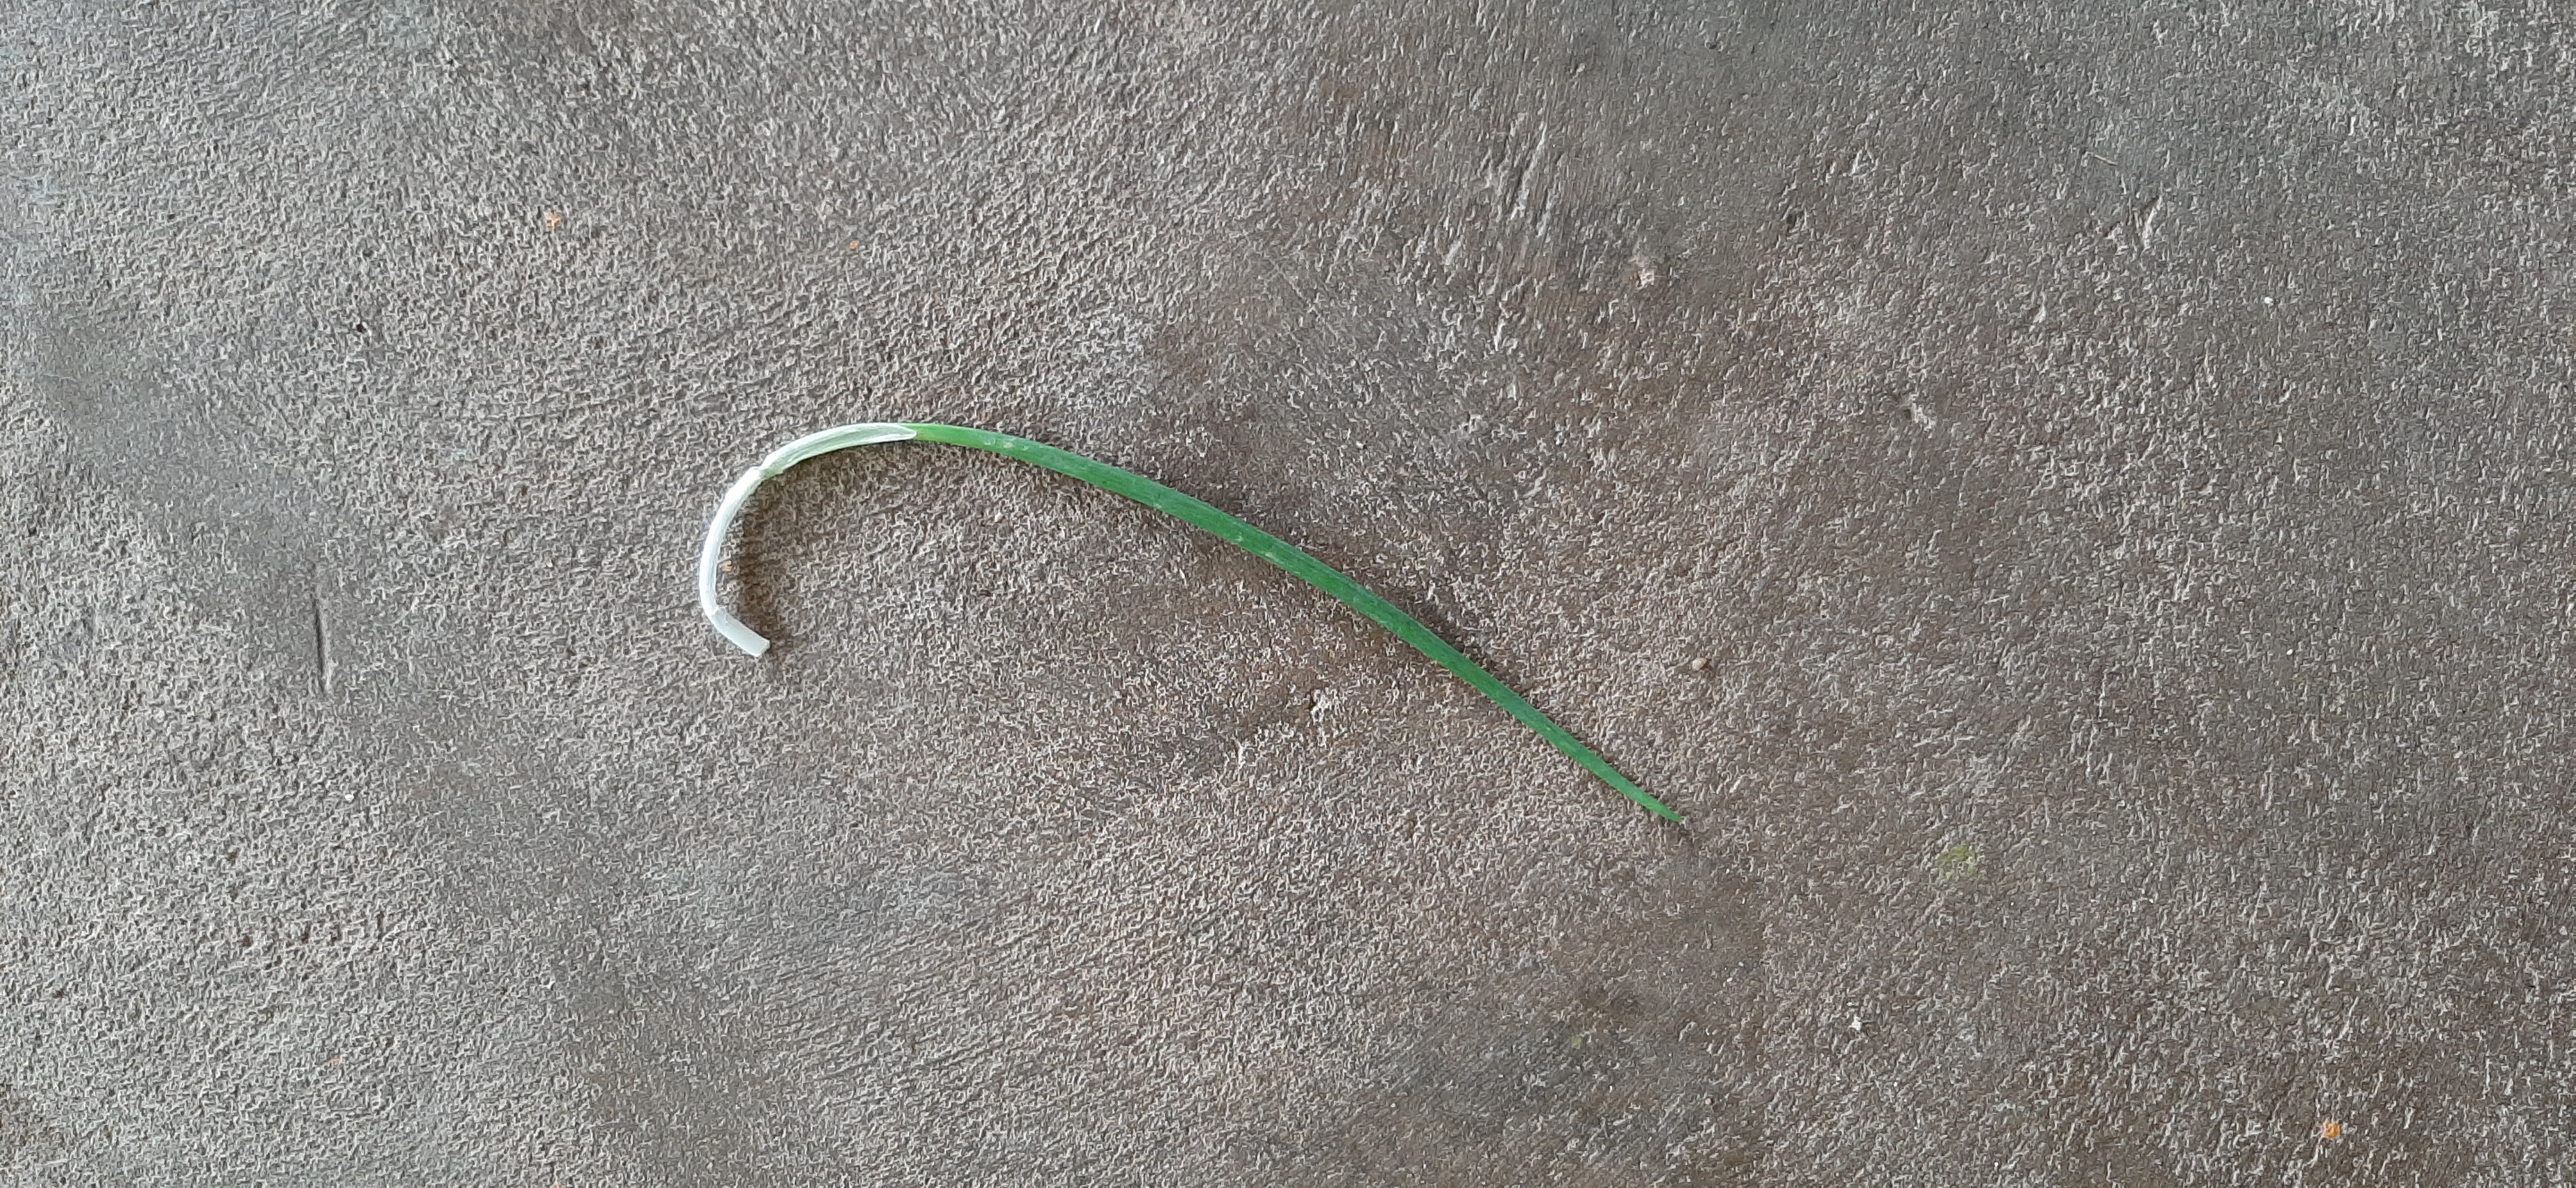
Plant: Onion